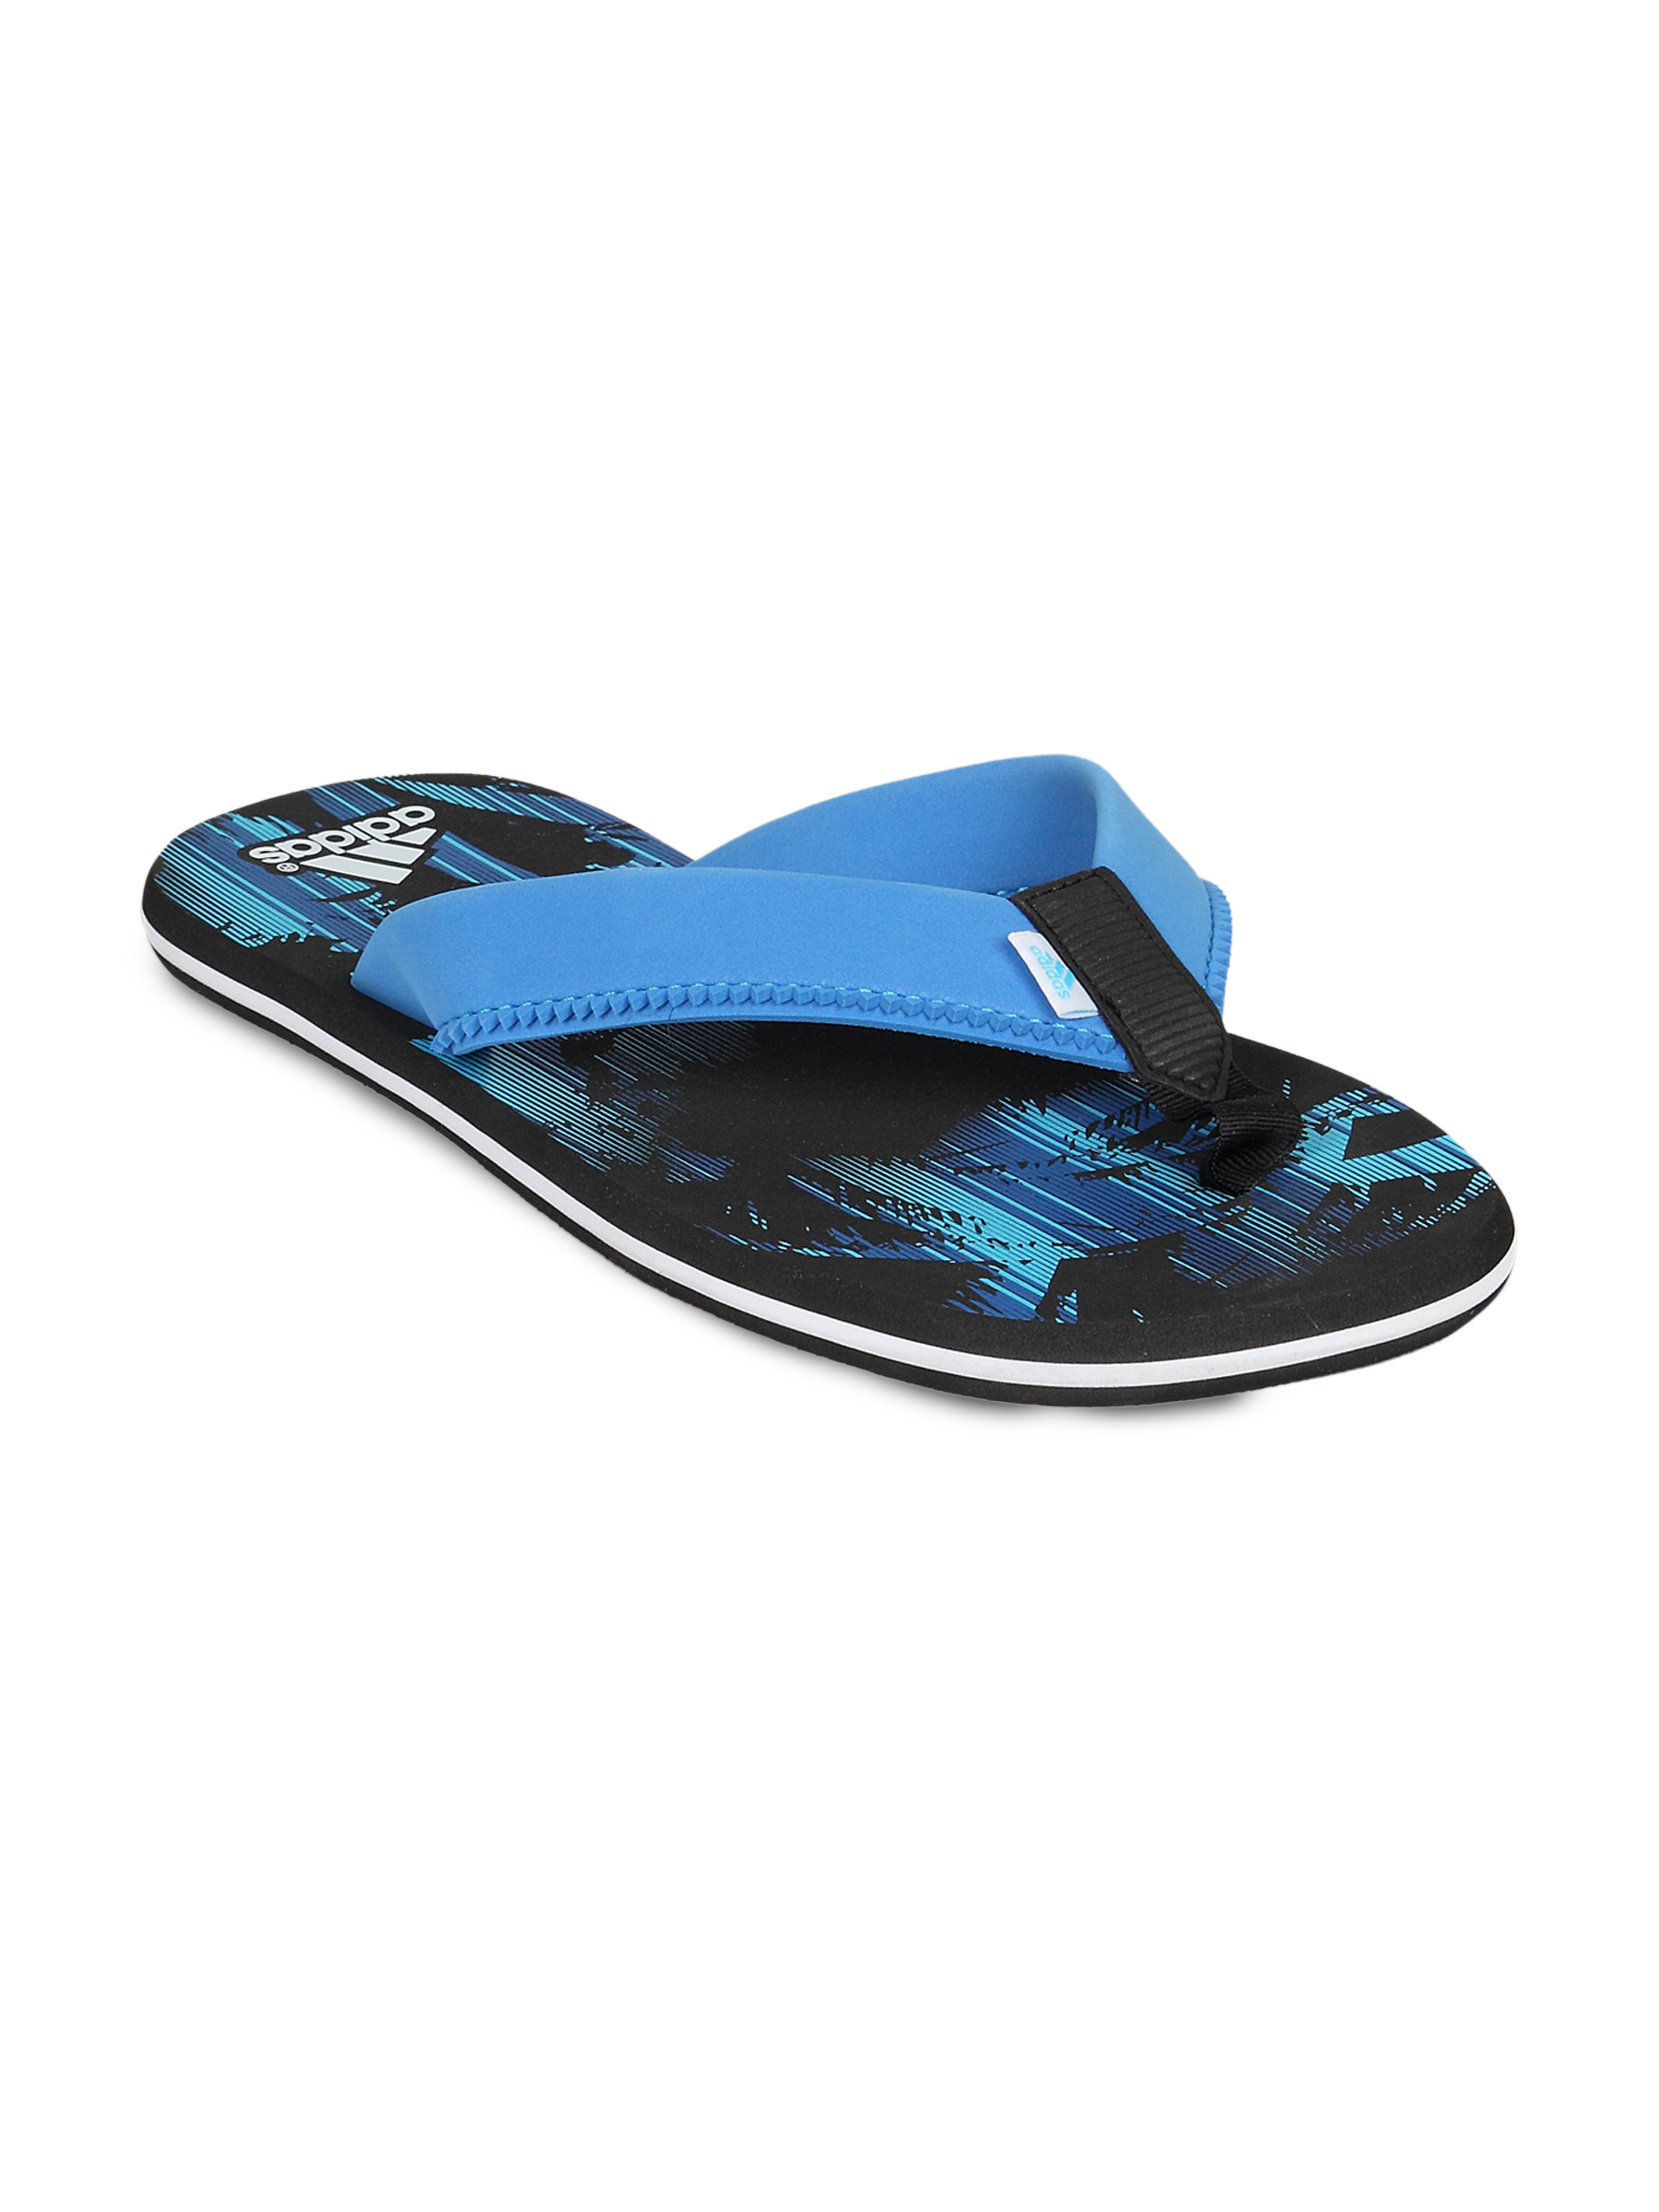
ADIDAS Men's Chewang Slides Black Blue Flip Flops
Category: Footwear / Flip Flops / Flip Flops
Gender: Men
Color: Black
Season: Summer 2011
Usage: Casual